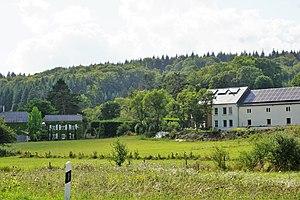
Commune de Fischbach, lieu-dit Koedange (Kéideng).
Koedange est une section de la commune luxembourgeoise de Fischbach située dans le canton de Mersch.